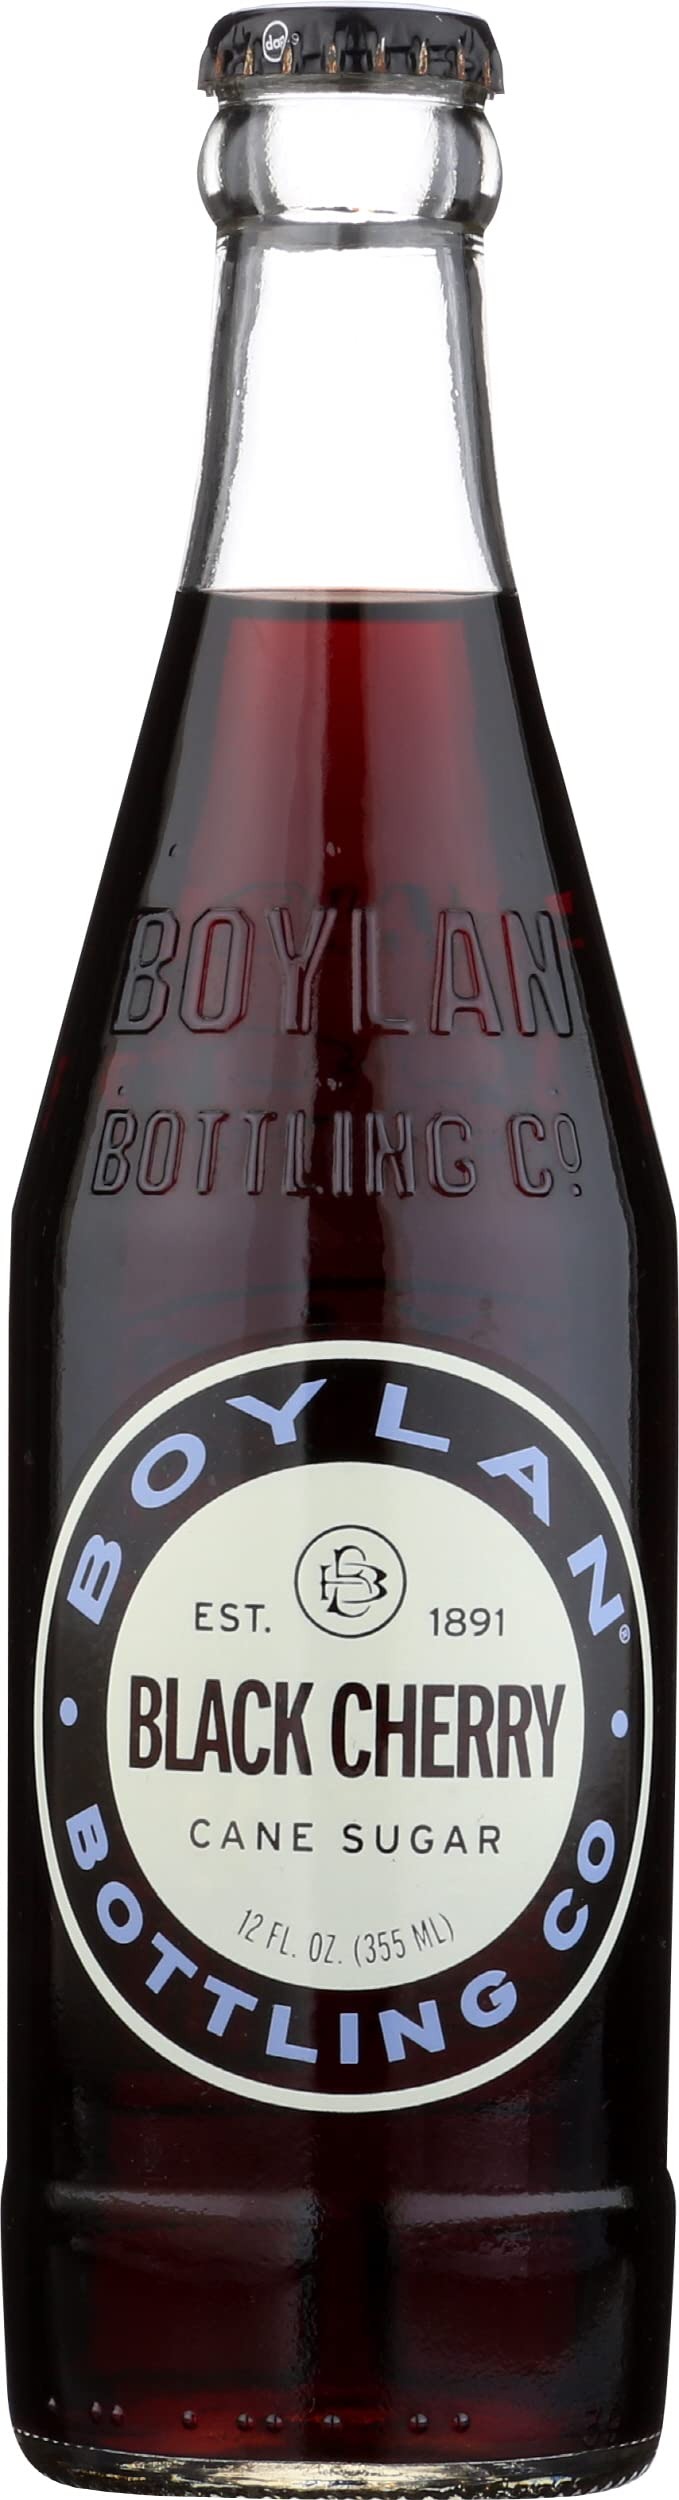
Item Name: Boylan Black Cherry, 12 Fl Oz
Bullet Point: Beverages
Value: 12.0
Unit: Fl Oz

Price: 8.53